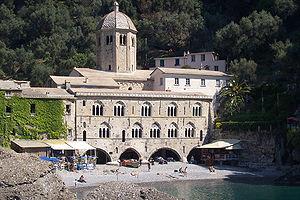
L'abbaye San Fruttuoso de Capodimonte est un complexe monastique situé dans la baie homonyme à Camogli, dans le golfe Paradiso en province de Gênes, à l'intérieur du parc naturel régional de Portofino.